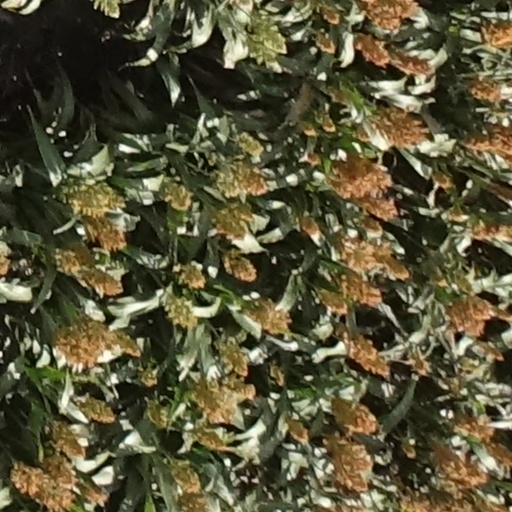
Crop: sorghum